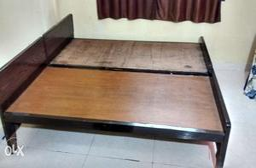
its a double bed without storage .